Question: What color is the darkest horse?
Tambaya: Mene launin doki mai duhu?
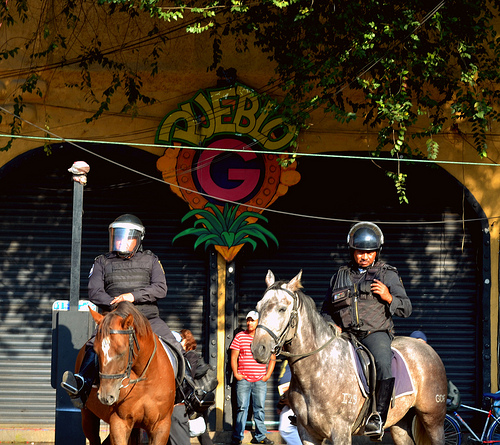
Answer: Red.
Amsa: Ja.